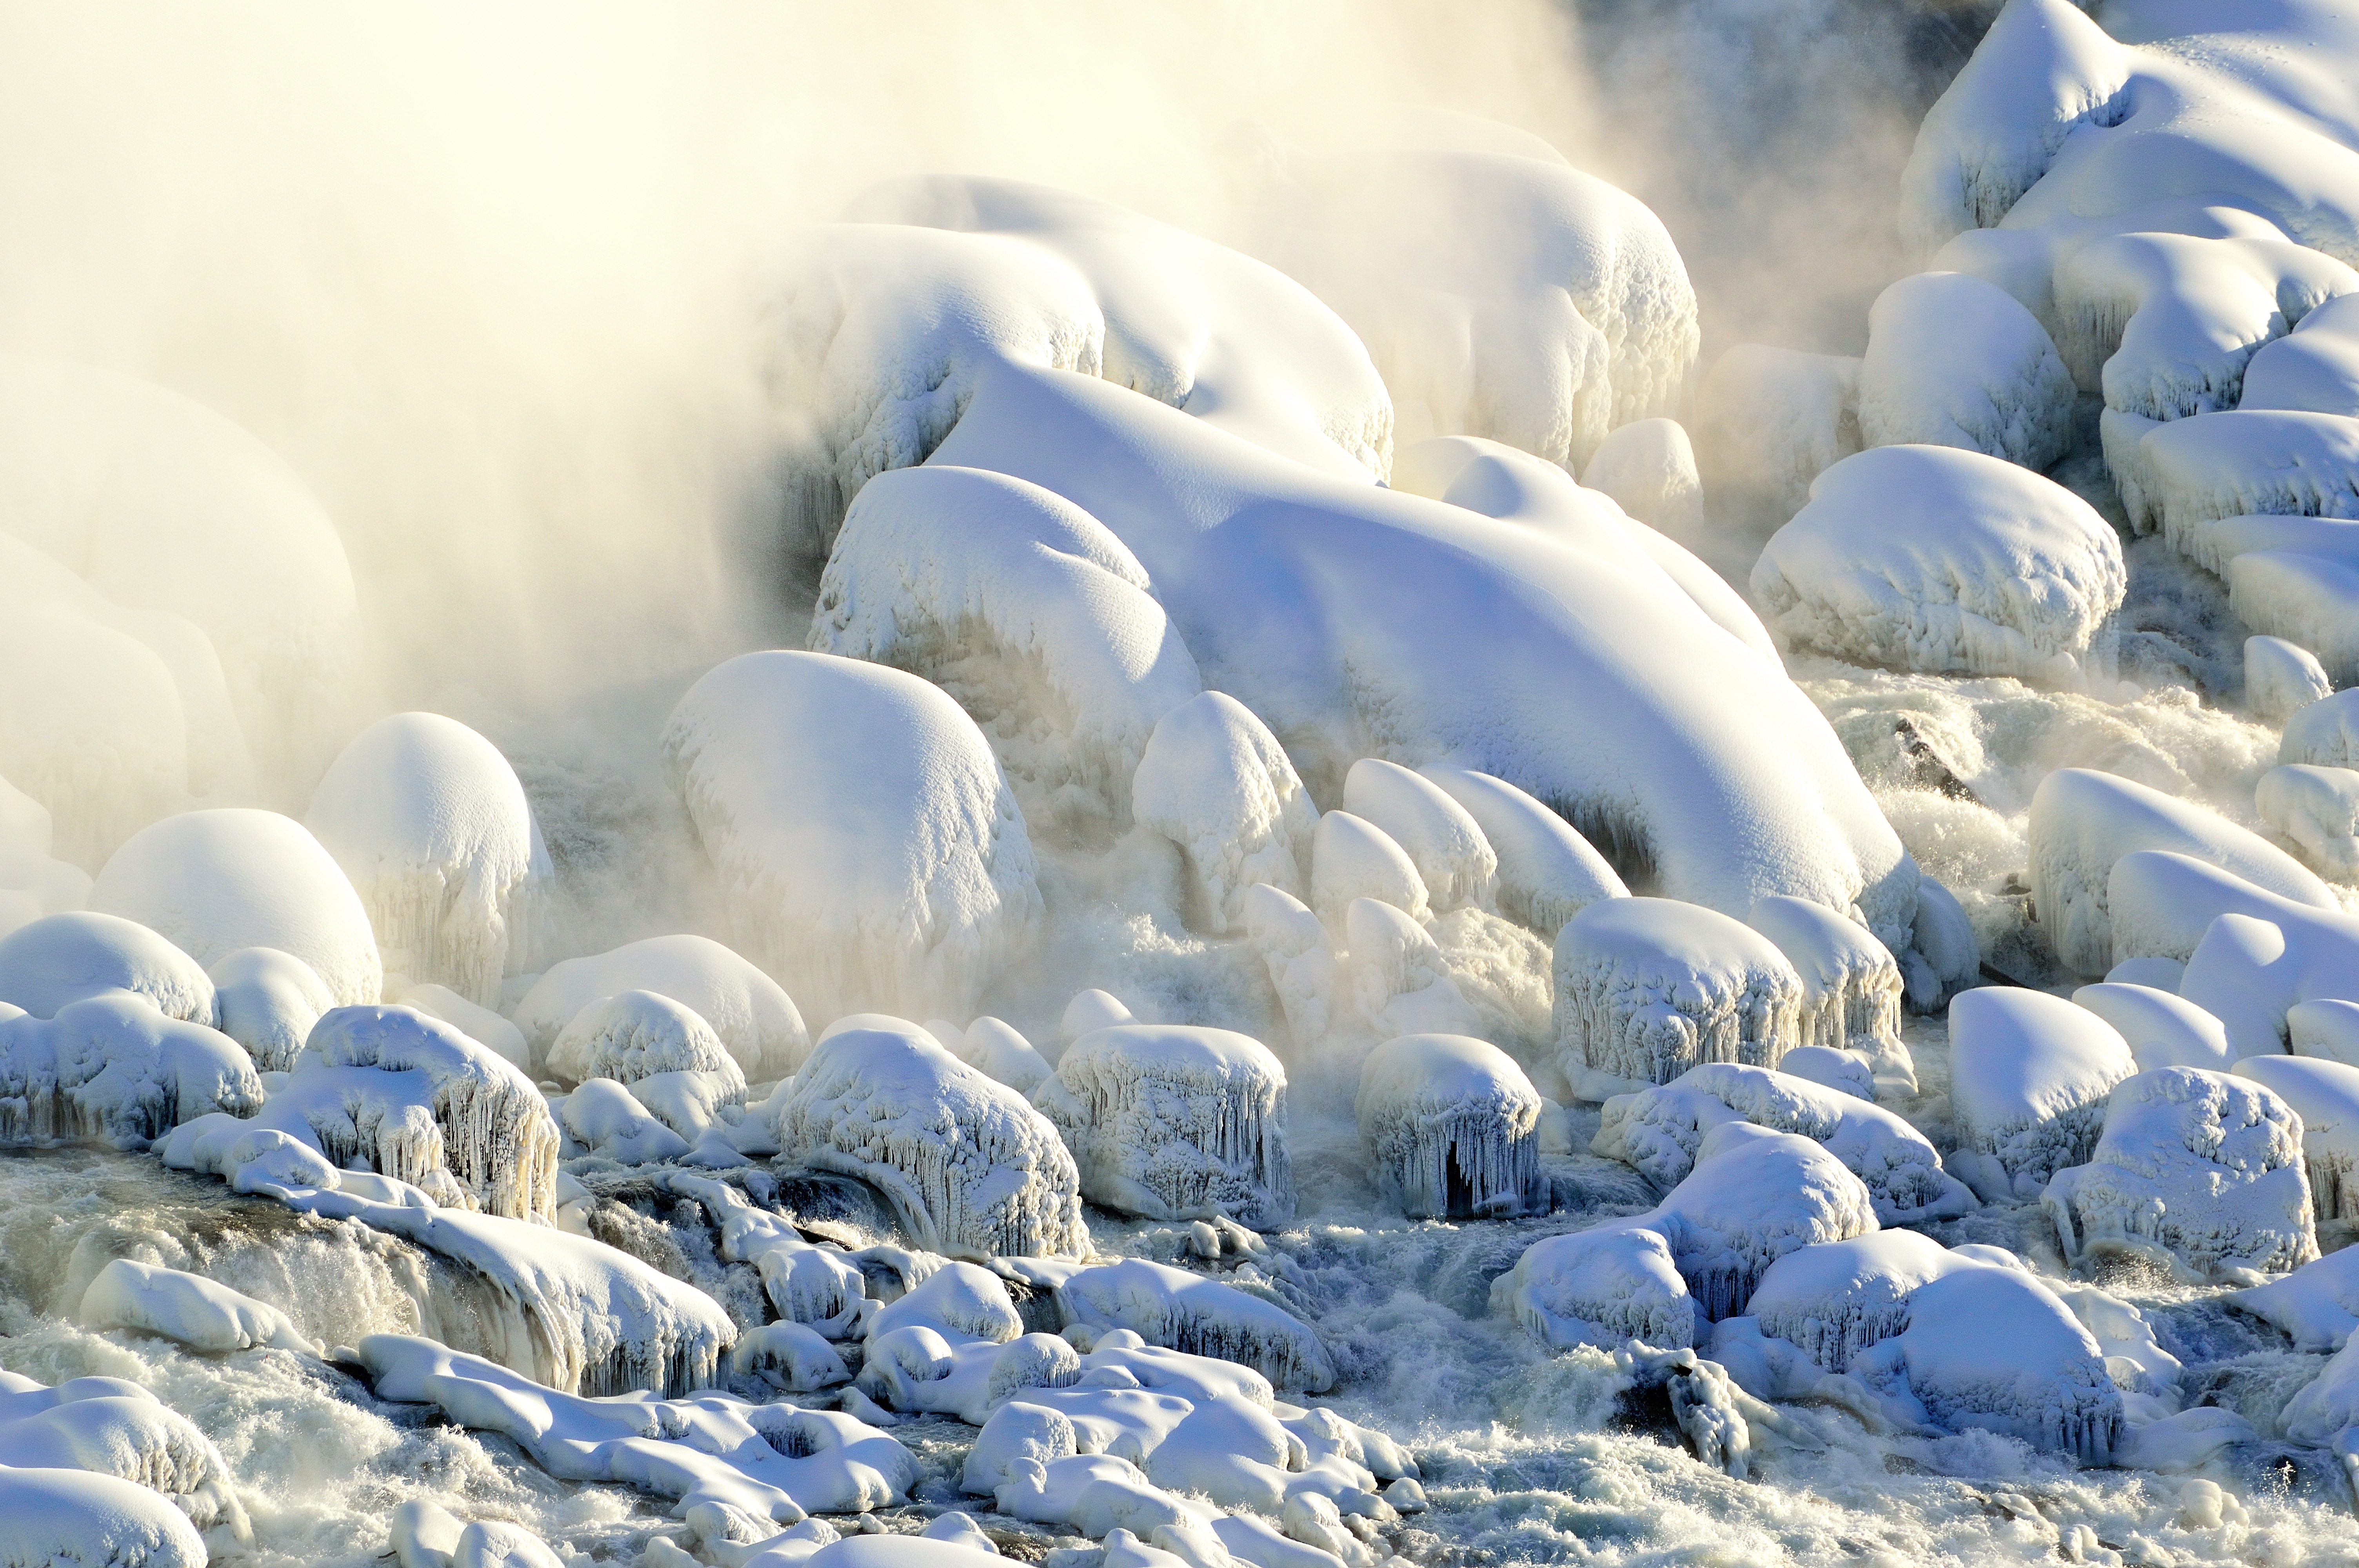
water, snow, winter, cloud, sunlight, wave, frost, ice, weather, frozen, blue, arctic, season, rocks, niagara, melting, freezing, american falls